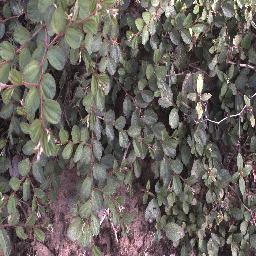
Label: chinee_apple